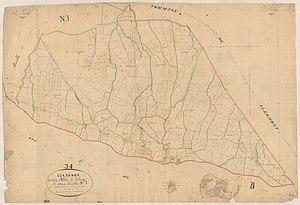
Liausson. - Cadastre napoléonien
Liausson est une commune française située dans le département de l'Hérault en région Occitanie.